Thirteenth siege of Gibraltar

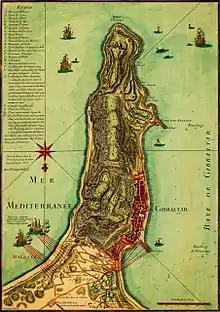
French map of the siege shows British naval bombardments on each side of the peninsula, aimed at Spanish land positions.

One of the few sorties of the siege occurred just before the arrival of Lord Portmore. An ingenious plan devised by Clayton, it failed due to the gunners acting too soon: